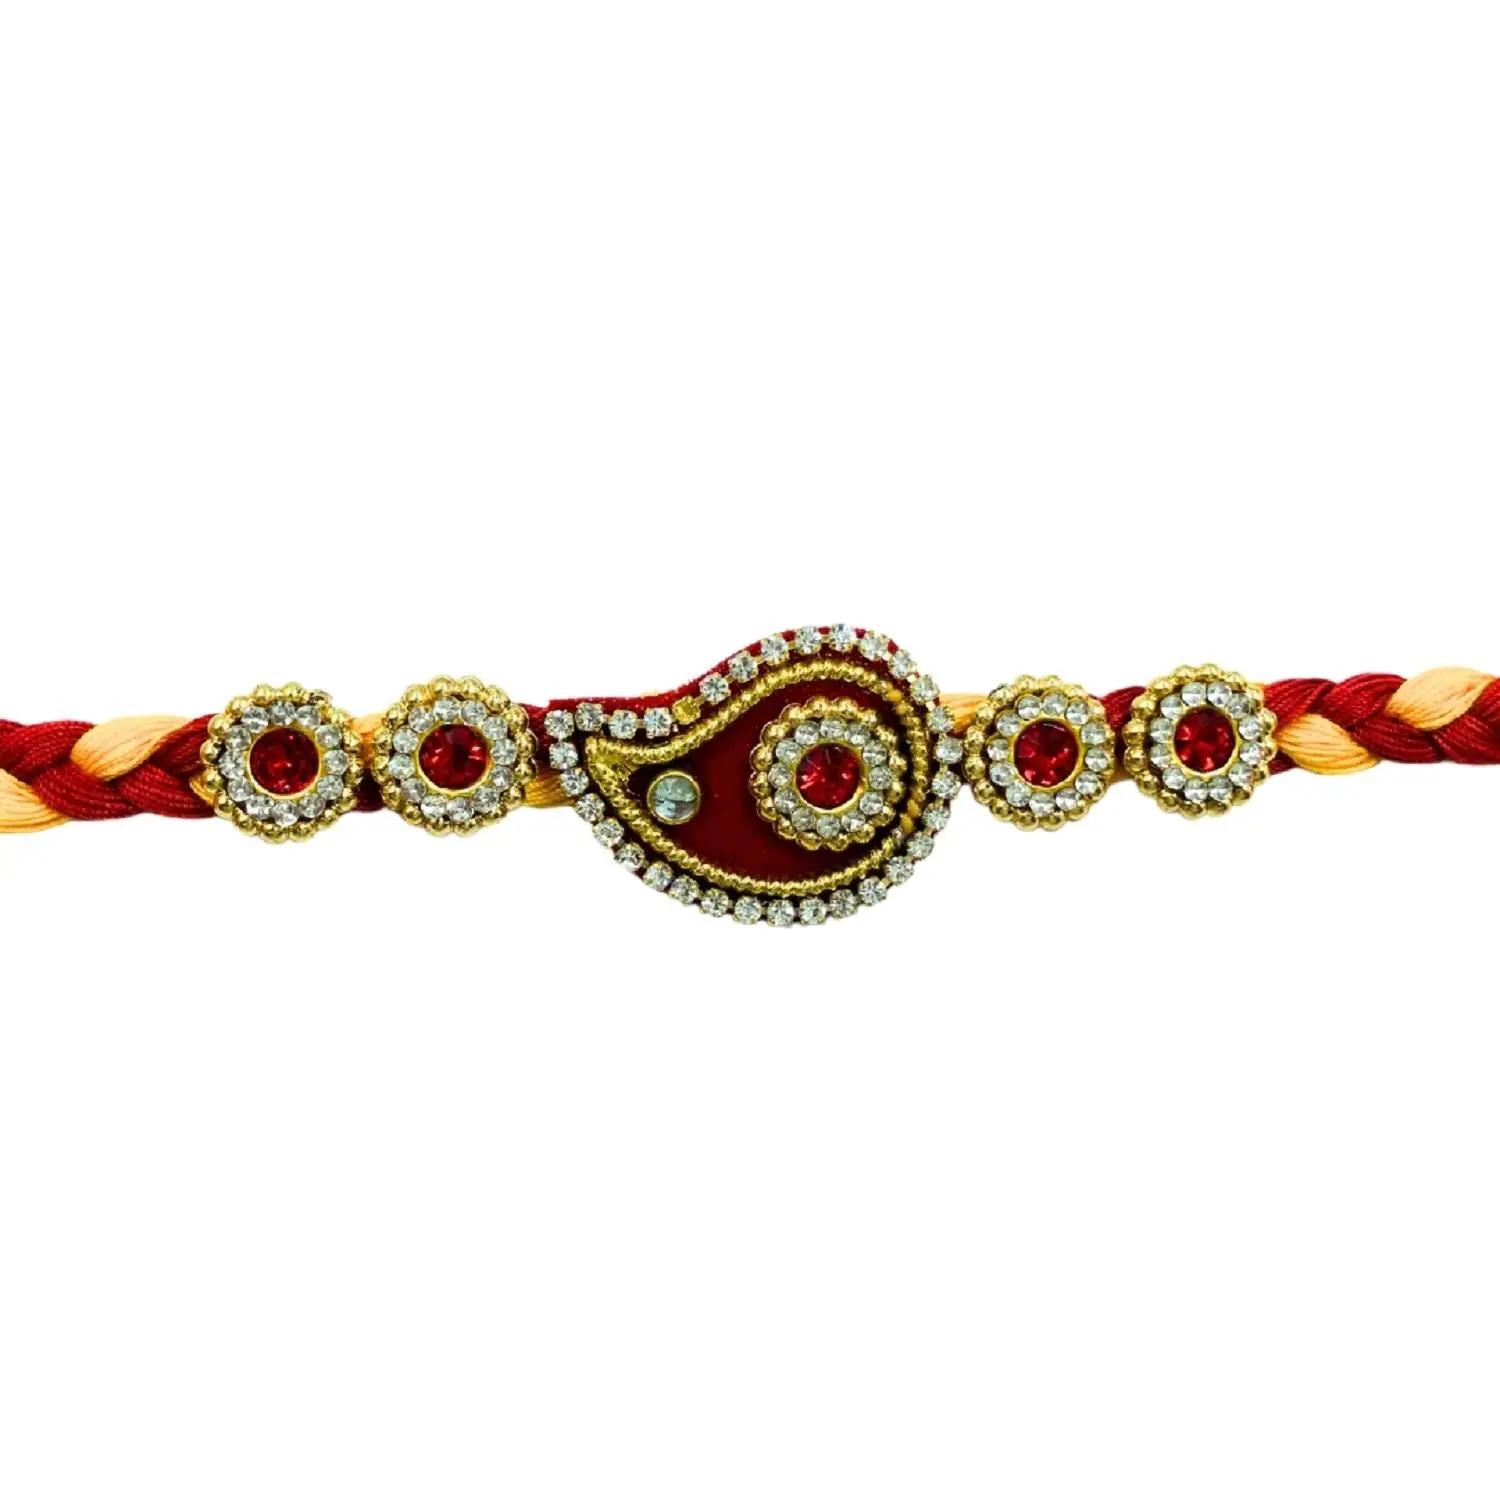
VIBRANCE Traditional Peacock Style Rakhi for Raksha Bandhan.
Type: Rakhis
Brand: VIBRANCE
Price: Rs. 199
 Raksha Bhandan is a celebration of the bond between a brother and sister. We specialize in creating unique rakhi designs for every brother and sister. Our rakhi collection ranges from traditional to modern designs, all of which are handcrafted with love and care. We strive to make each Raksha Bhandan special for our customers by providing the perfect rakhi for their loved ones. With our wide range of designs and styles, you can find the perfect rakhi for your brother or sister. Shop with us today to make your Raksha Bhandan magical.The design of the delivered product or parts of it may vary slightly from what is shown in the image.
Features: Hand crafted pearl and crystal studded rakhi Multicolor Rakhi,Special Multi colour Designer Rakhi for Brother / Bhabhi / Kids,Includes roli chawal and free greeting card,Rakshabandhan Special Card,Comes with Roli Chawal & Best Wishes Greeting Card in best packaging